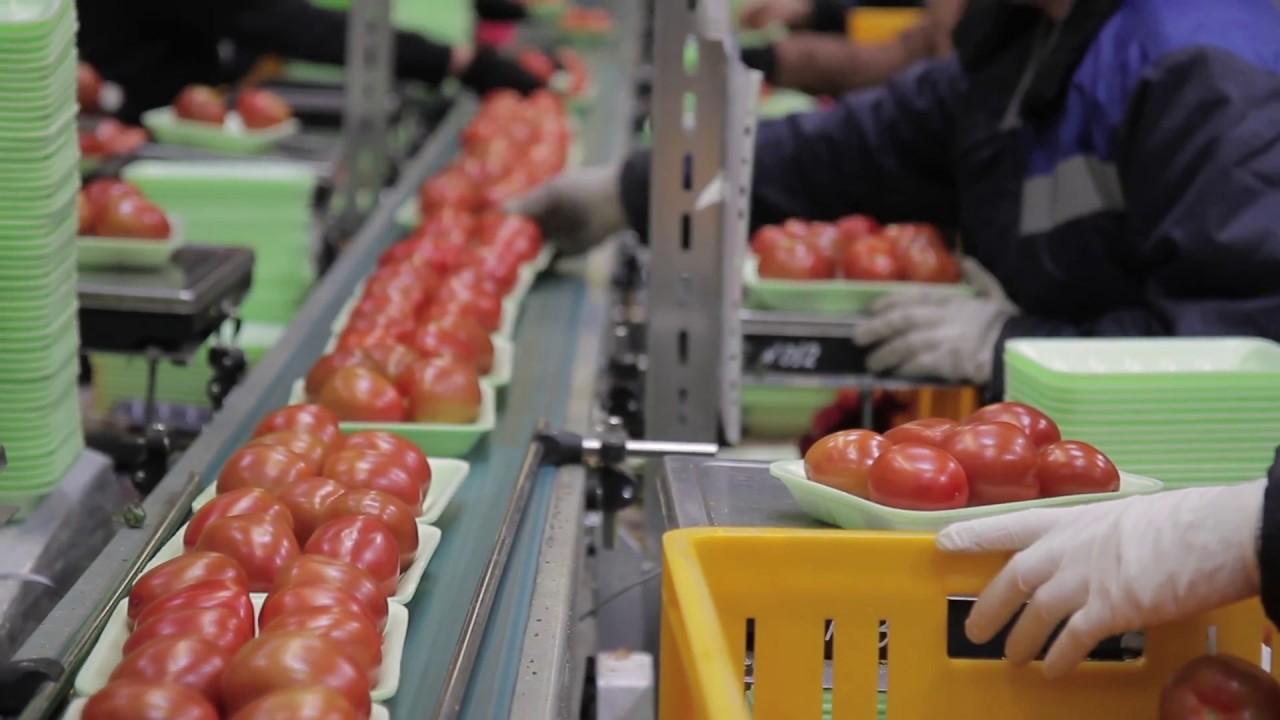
Uchakataji wa zao la nyanya, ambazo zimeiva vizuri, zenye rangi nyekundu, zikiwa zimepangiliwa katika mistari juu ya mashine, tayari kwa kutengeneza bidhaa mbalimbali, kama vile,tomato au nyanya za kusaga.